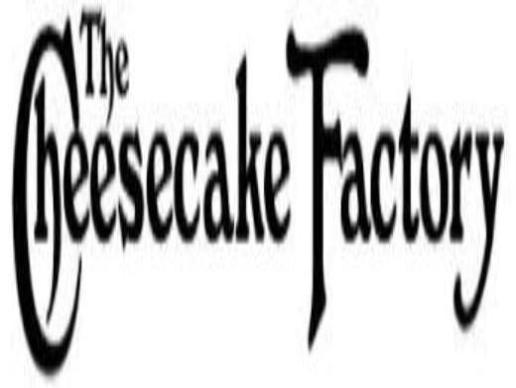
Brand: cheesecake factory
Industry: Food